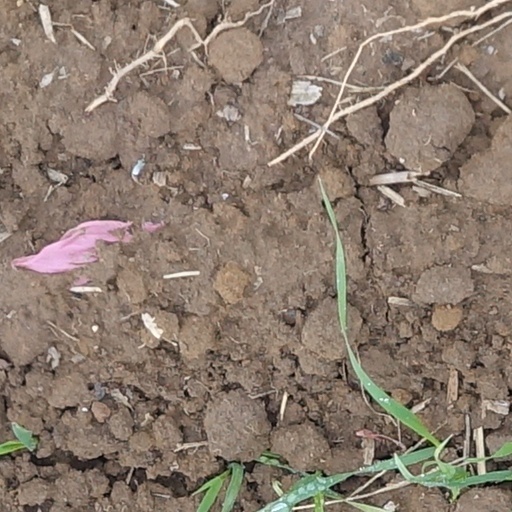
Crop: wheat